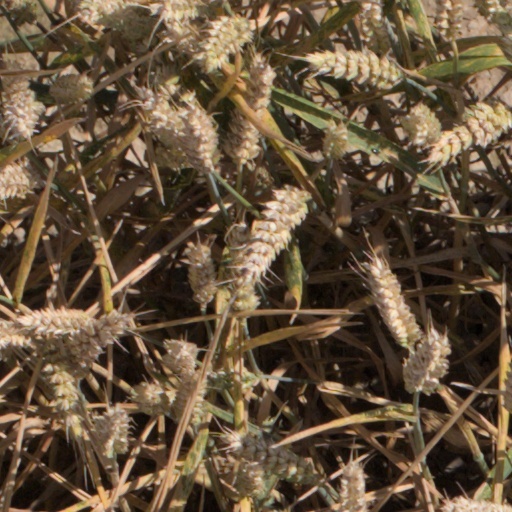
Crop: wheat